Schürmann-Bau

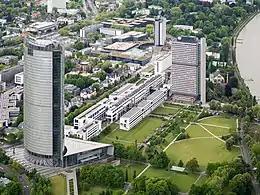
From left to right: the Post Tower, the Schürmann-Bau and the Langer Eugen.

The Schürmann-Bau is located on the east side of the Kurt-Schumacher-Straße, its length taking up 300 m, opposite to the villas on the west side. It can be found in between the Post Tower and the former Hermann-Ehlers-Straße and borders on the Bundeshaus in the north and the Langer Eugen in the north-east.